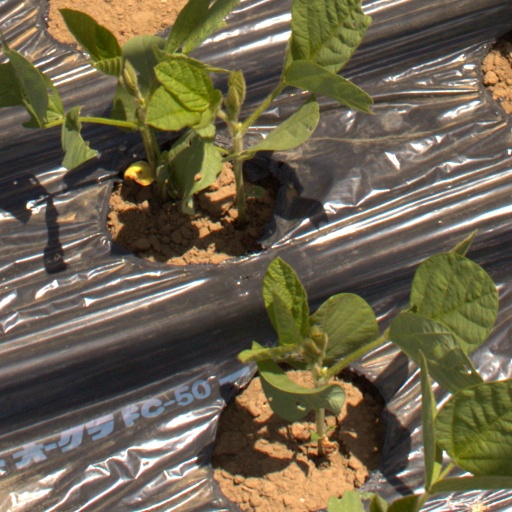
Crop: Jerusalem artichoke